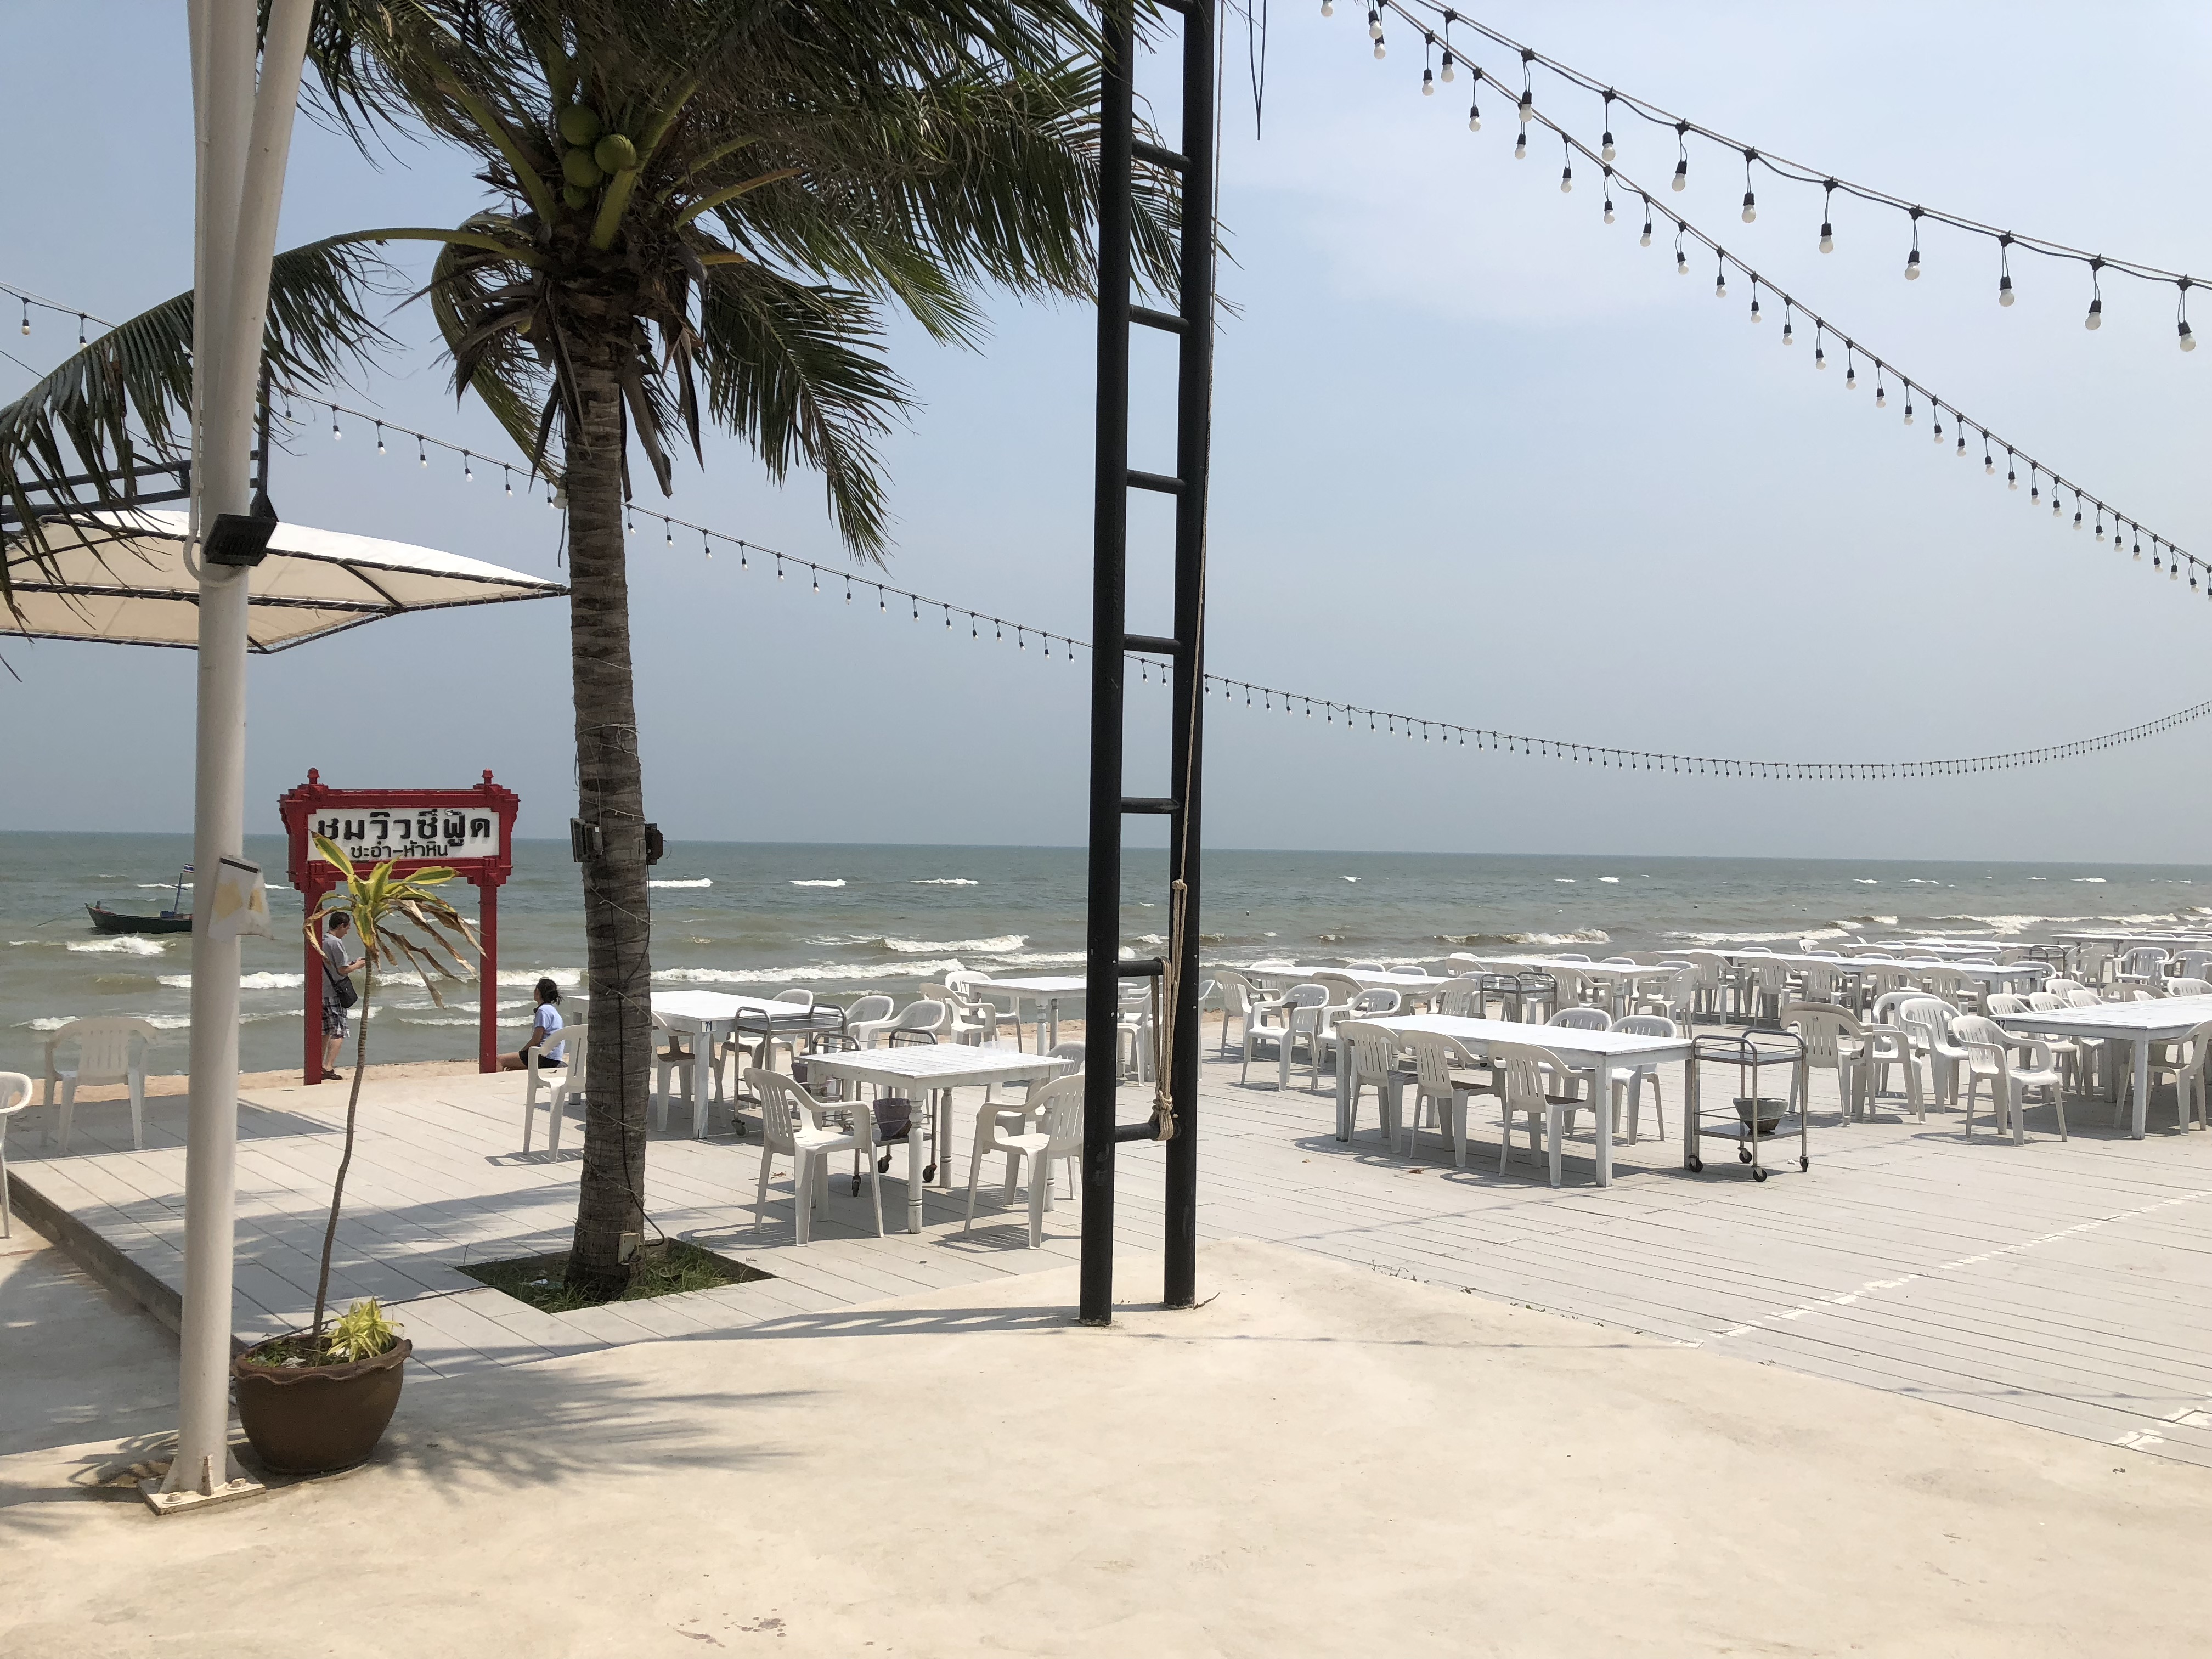
sea, chair, tree, vacation, beach, architecture, pier, plant, shade, tourist attraction, sand, city, metal, tourism, coast